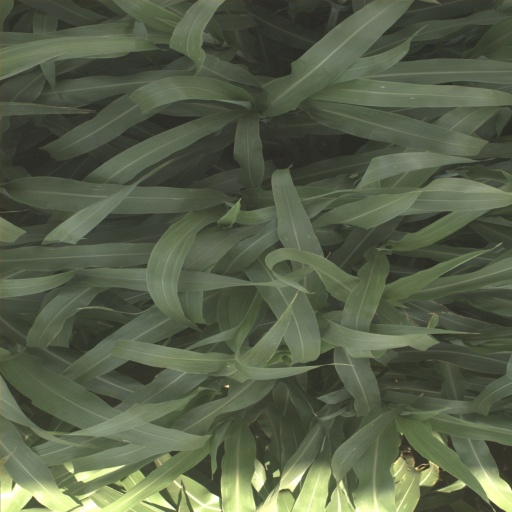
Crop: sorghum